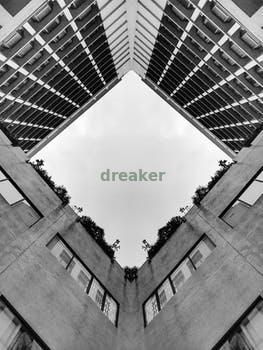
Label: Watermark